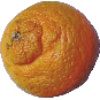
Label: Mandarine 1